USS O'Bannon (DD-987)

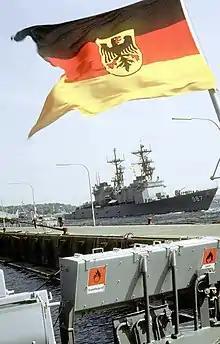
USS "O'Bannon" at Kiel in 1992

"O'Bannon" remained in Charleston until April, steaming out to participate in Ocean Venture 92 from 1 to 9 May 1992. On 5 July, "O'Bannon" and Yorktown (CG-48) became the first U.S. Navy ships to make a port visit to Severomorsk, homeport of the Russian Northern Fleet. This was also the first port call by a U.S. naval ship anywhere in Russia since the break-up of the Soviet Union. The destroyer attained the highest standards of battle readiness, receiving the Battle Efficiency "E" award and Command Excellence Awards for Maritime Warfare during that year.